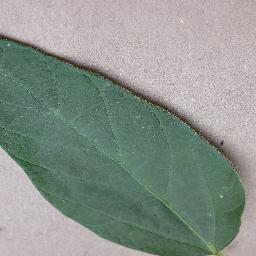
Label: Soybean___healthy